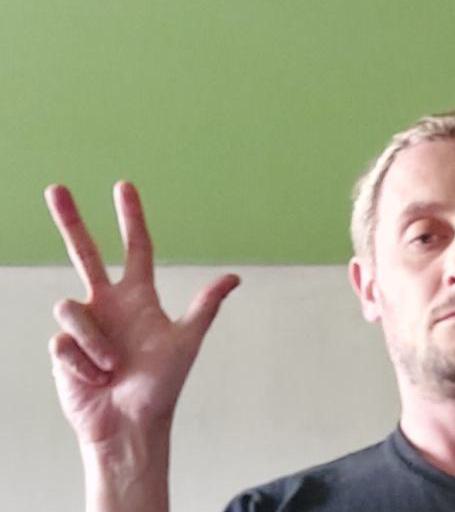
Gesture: three2